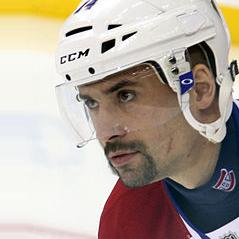
Age: 32